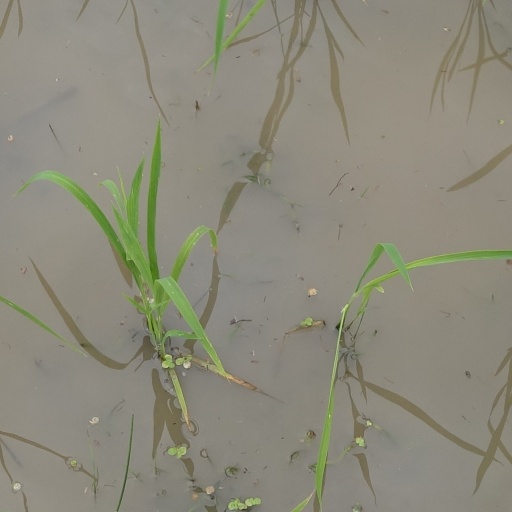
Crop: rice